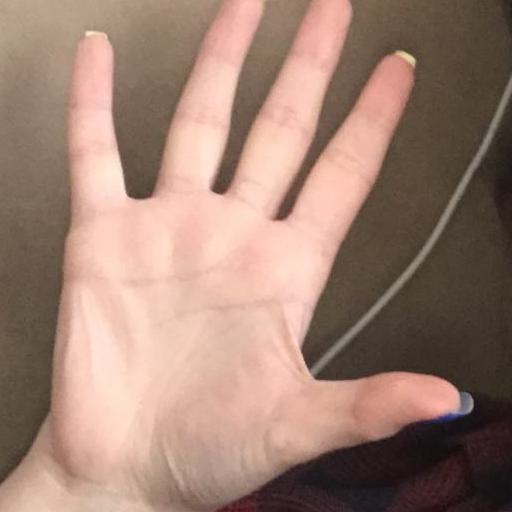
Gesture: palm